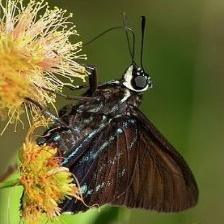
Species: MANGROVE SKIPPER